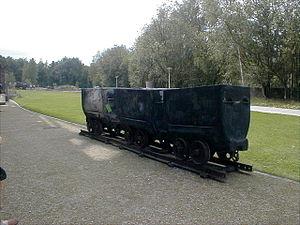
Une mine est un gisement exploité de matériaux.